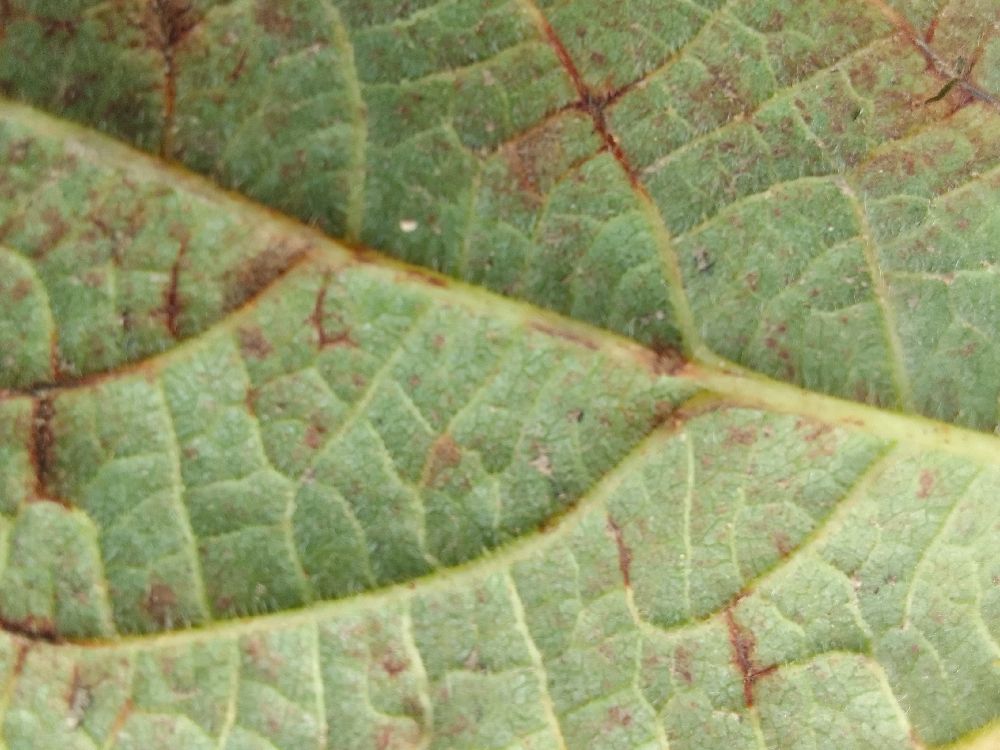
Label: anthracnose